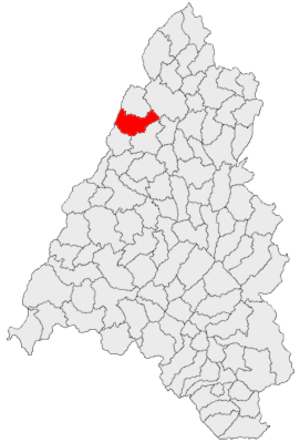
Roșiori, ou Biharfélégyháza en hongrois, est une commune roumaine du județ de Bihor, en Transylvanie, dans la région historique de la Crișana et dans la région de développement Nord-Ouest.